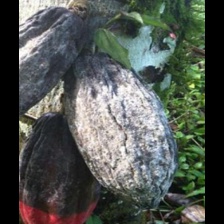
Label: moniliophthora